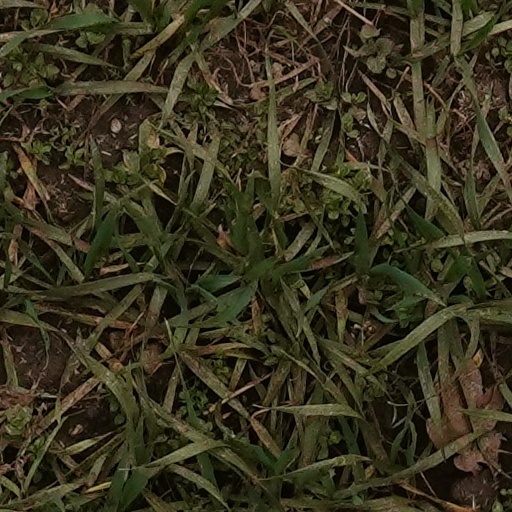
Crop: wheat